Reality Ends Here

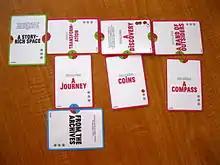
Reality Ends Here Playing Cards used to create a simple deal

Reality Ends Here incorporates elements of alternate reality games for use in an educational context and uses game mechanics to foster collaboration within first-semester Freshmen at the School of Cinematic Arts. Players are drawn in by cryptic clues in the environment, and being secretly monitored, during the pre-semester welcome week by a series of mysterious communications from the Reality Committee, a Committee made up of various students, faculty, and notable alumni. After solving a series of environmental puzzles, players discover a secret office where they are initiated by swearing an oath of DIY-media making and receive a pack of collectible game cards.